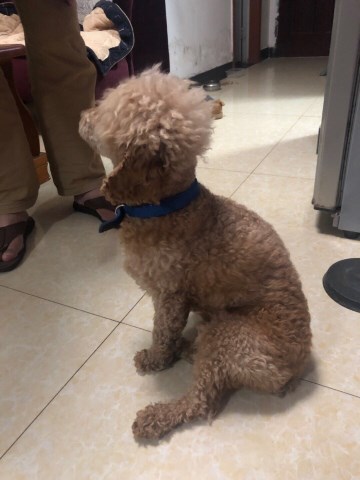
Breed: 7449-n000128-teddy